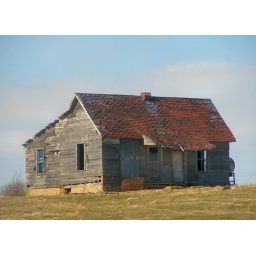
This old house sitting alone in the middle of a field.